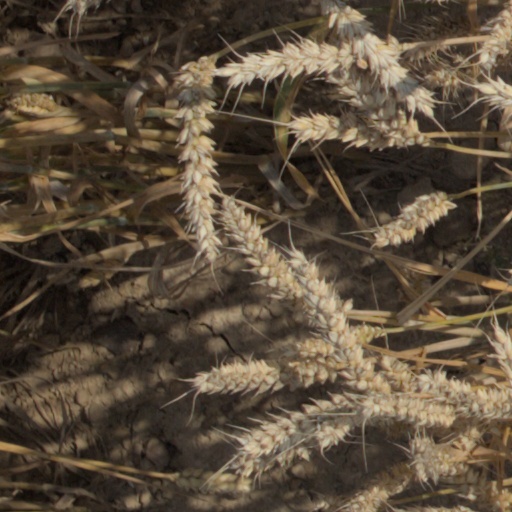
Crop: wheat